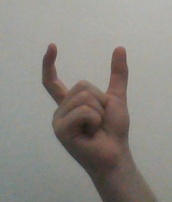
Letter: nun